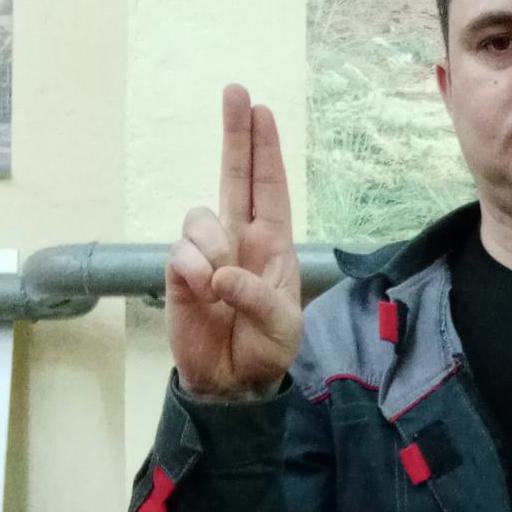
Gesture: two_up